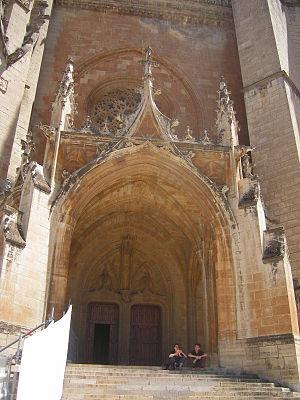
La cathédrale Notre-Dame-et-Saint-Privat de Mende est le siège épiscopal du diocèse de Mende. Située dans le centre-ville de la préfecture de la Lozère, elle est classée monument historique depuis 1906. Il s'agit du seul édifice pleinement gothique de l'ensemble du département.